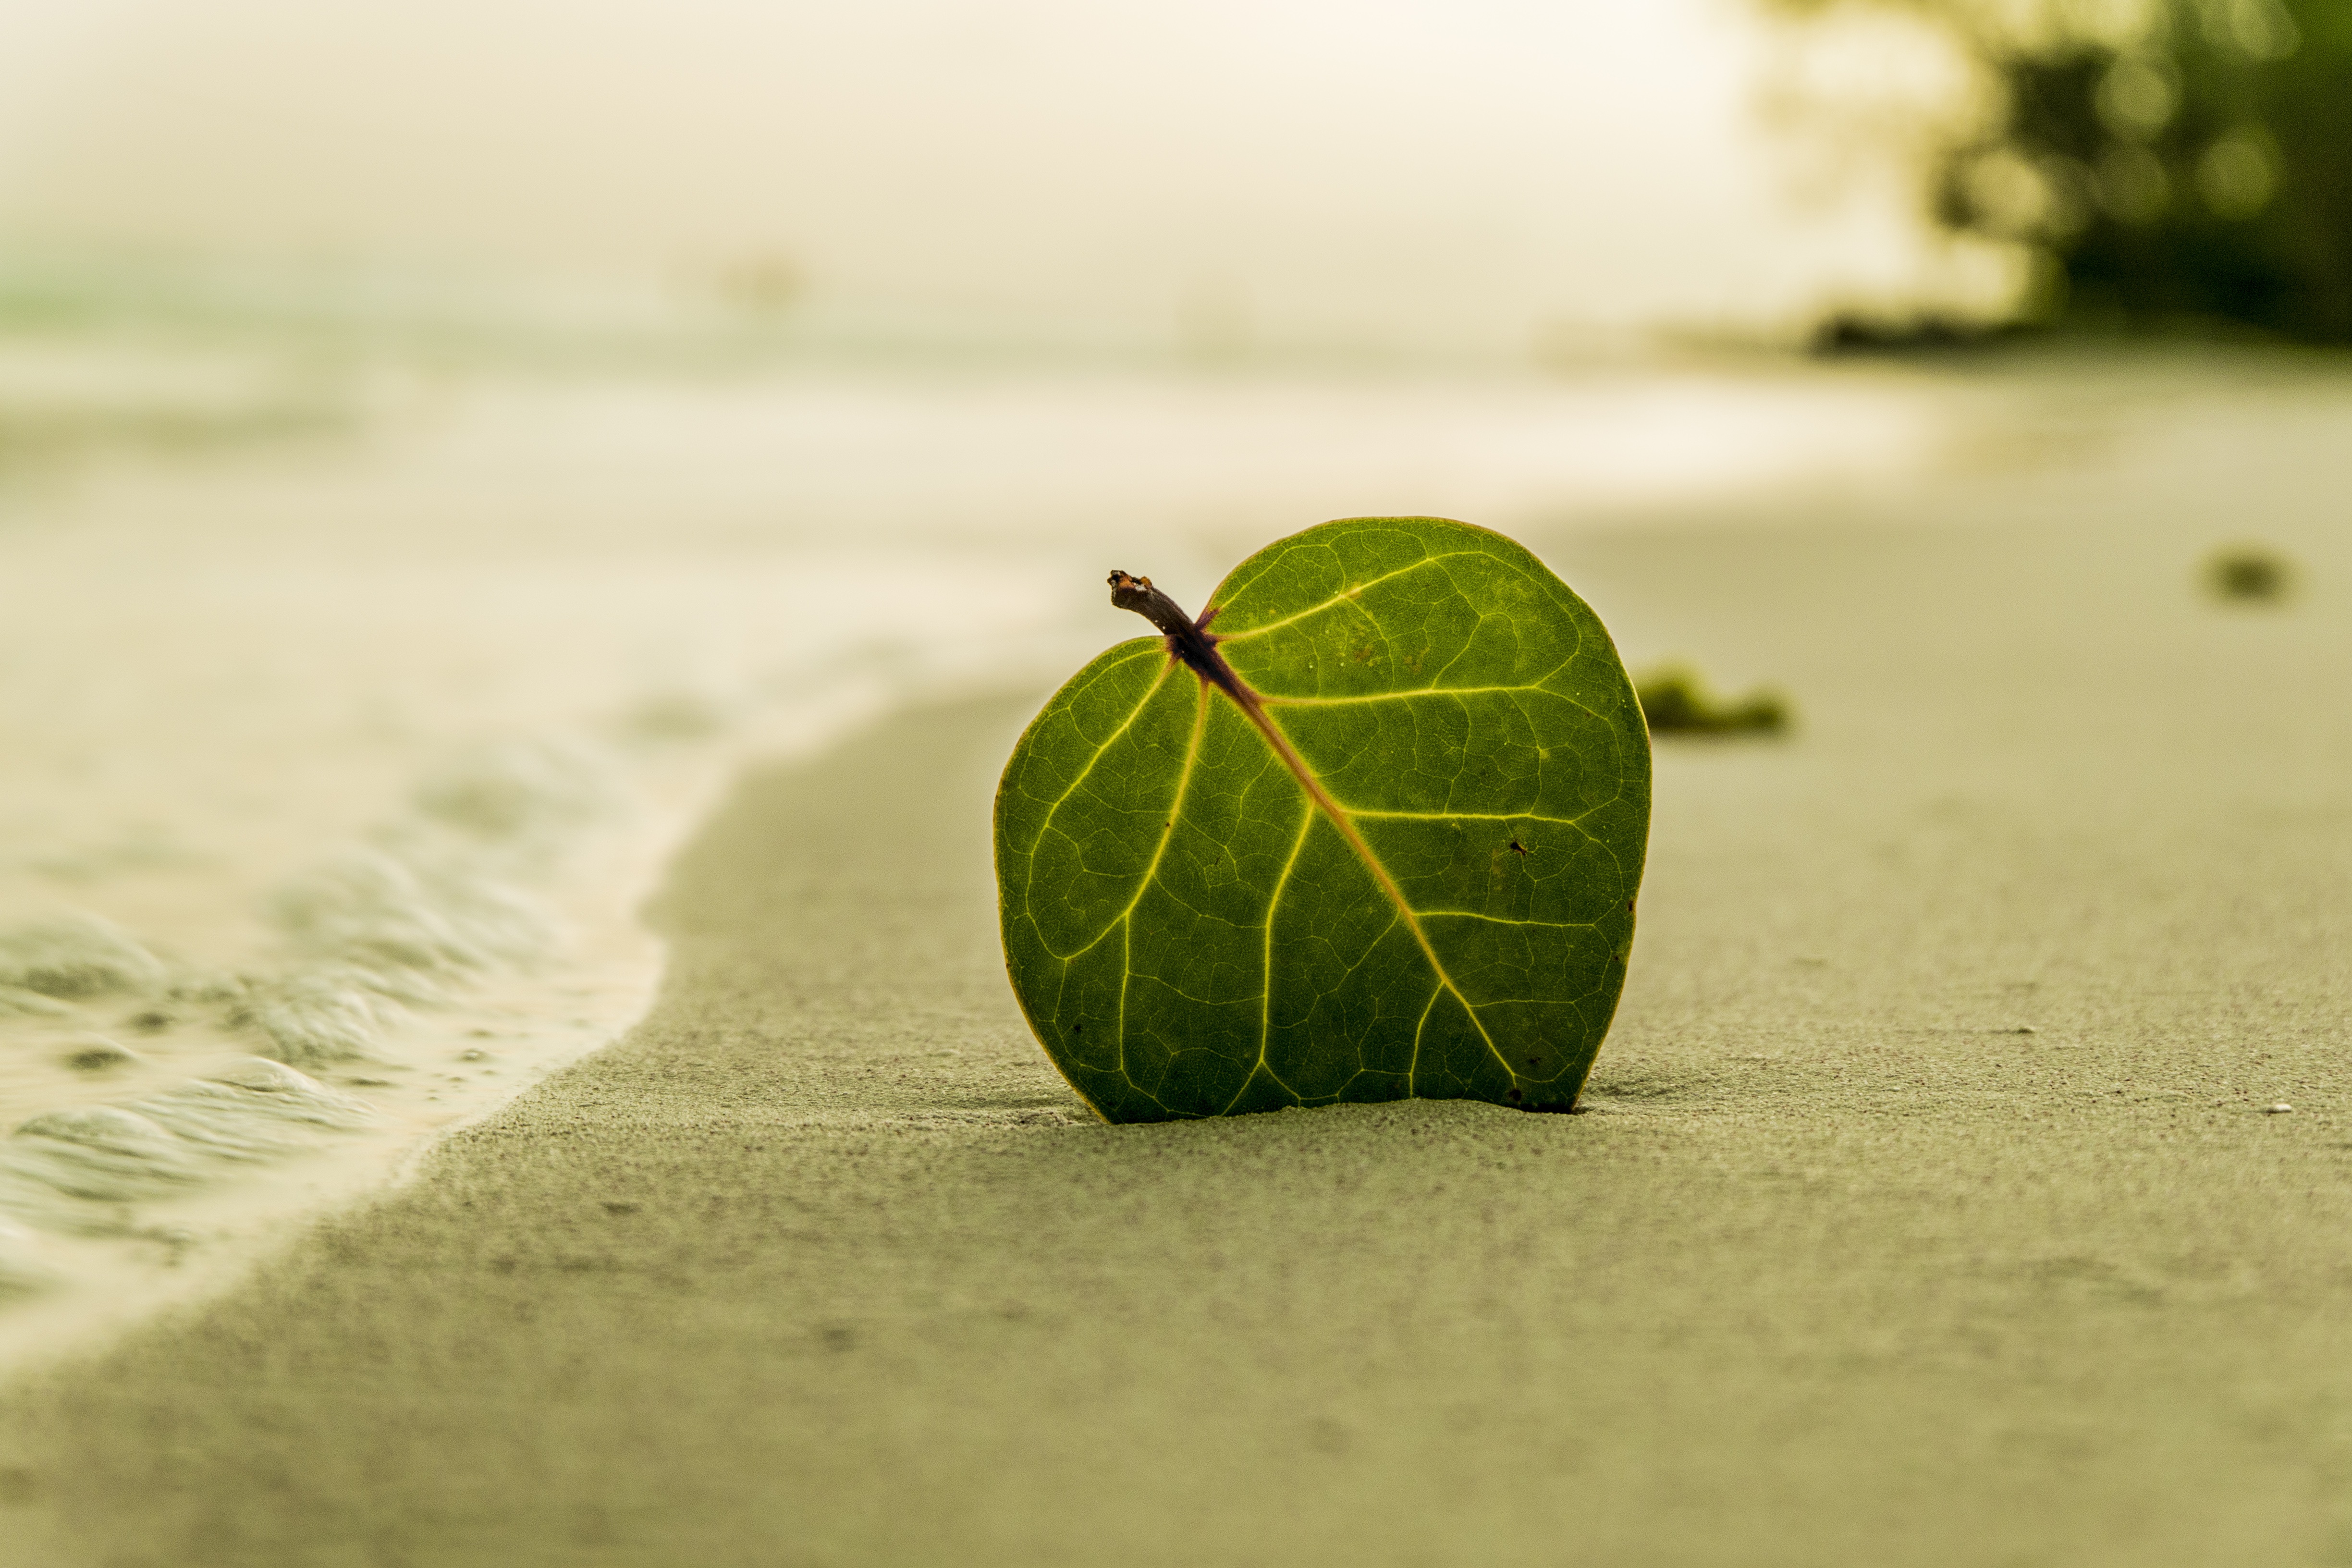
hand, beach, sea, coast, tree, water, nature, grass, sand, ocean, branch, light, plant, photography, sunlight, morning, leaf, flower, summer, vacation, food, green, relax, produce, tropical, color, natural, autumn, island, botany, yellow, leisure, flora, close up, relaxation, beautiful, shape, macro photography, flowering plant, land plant